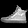
Label: Ankle boot